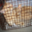
Label: cat